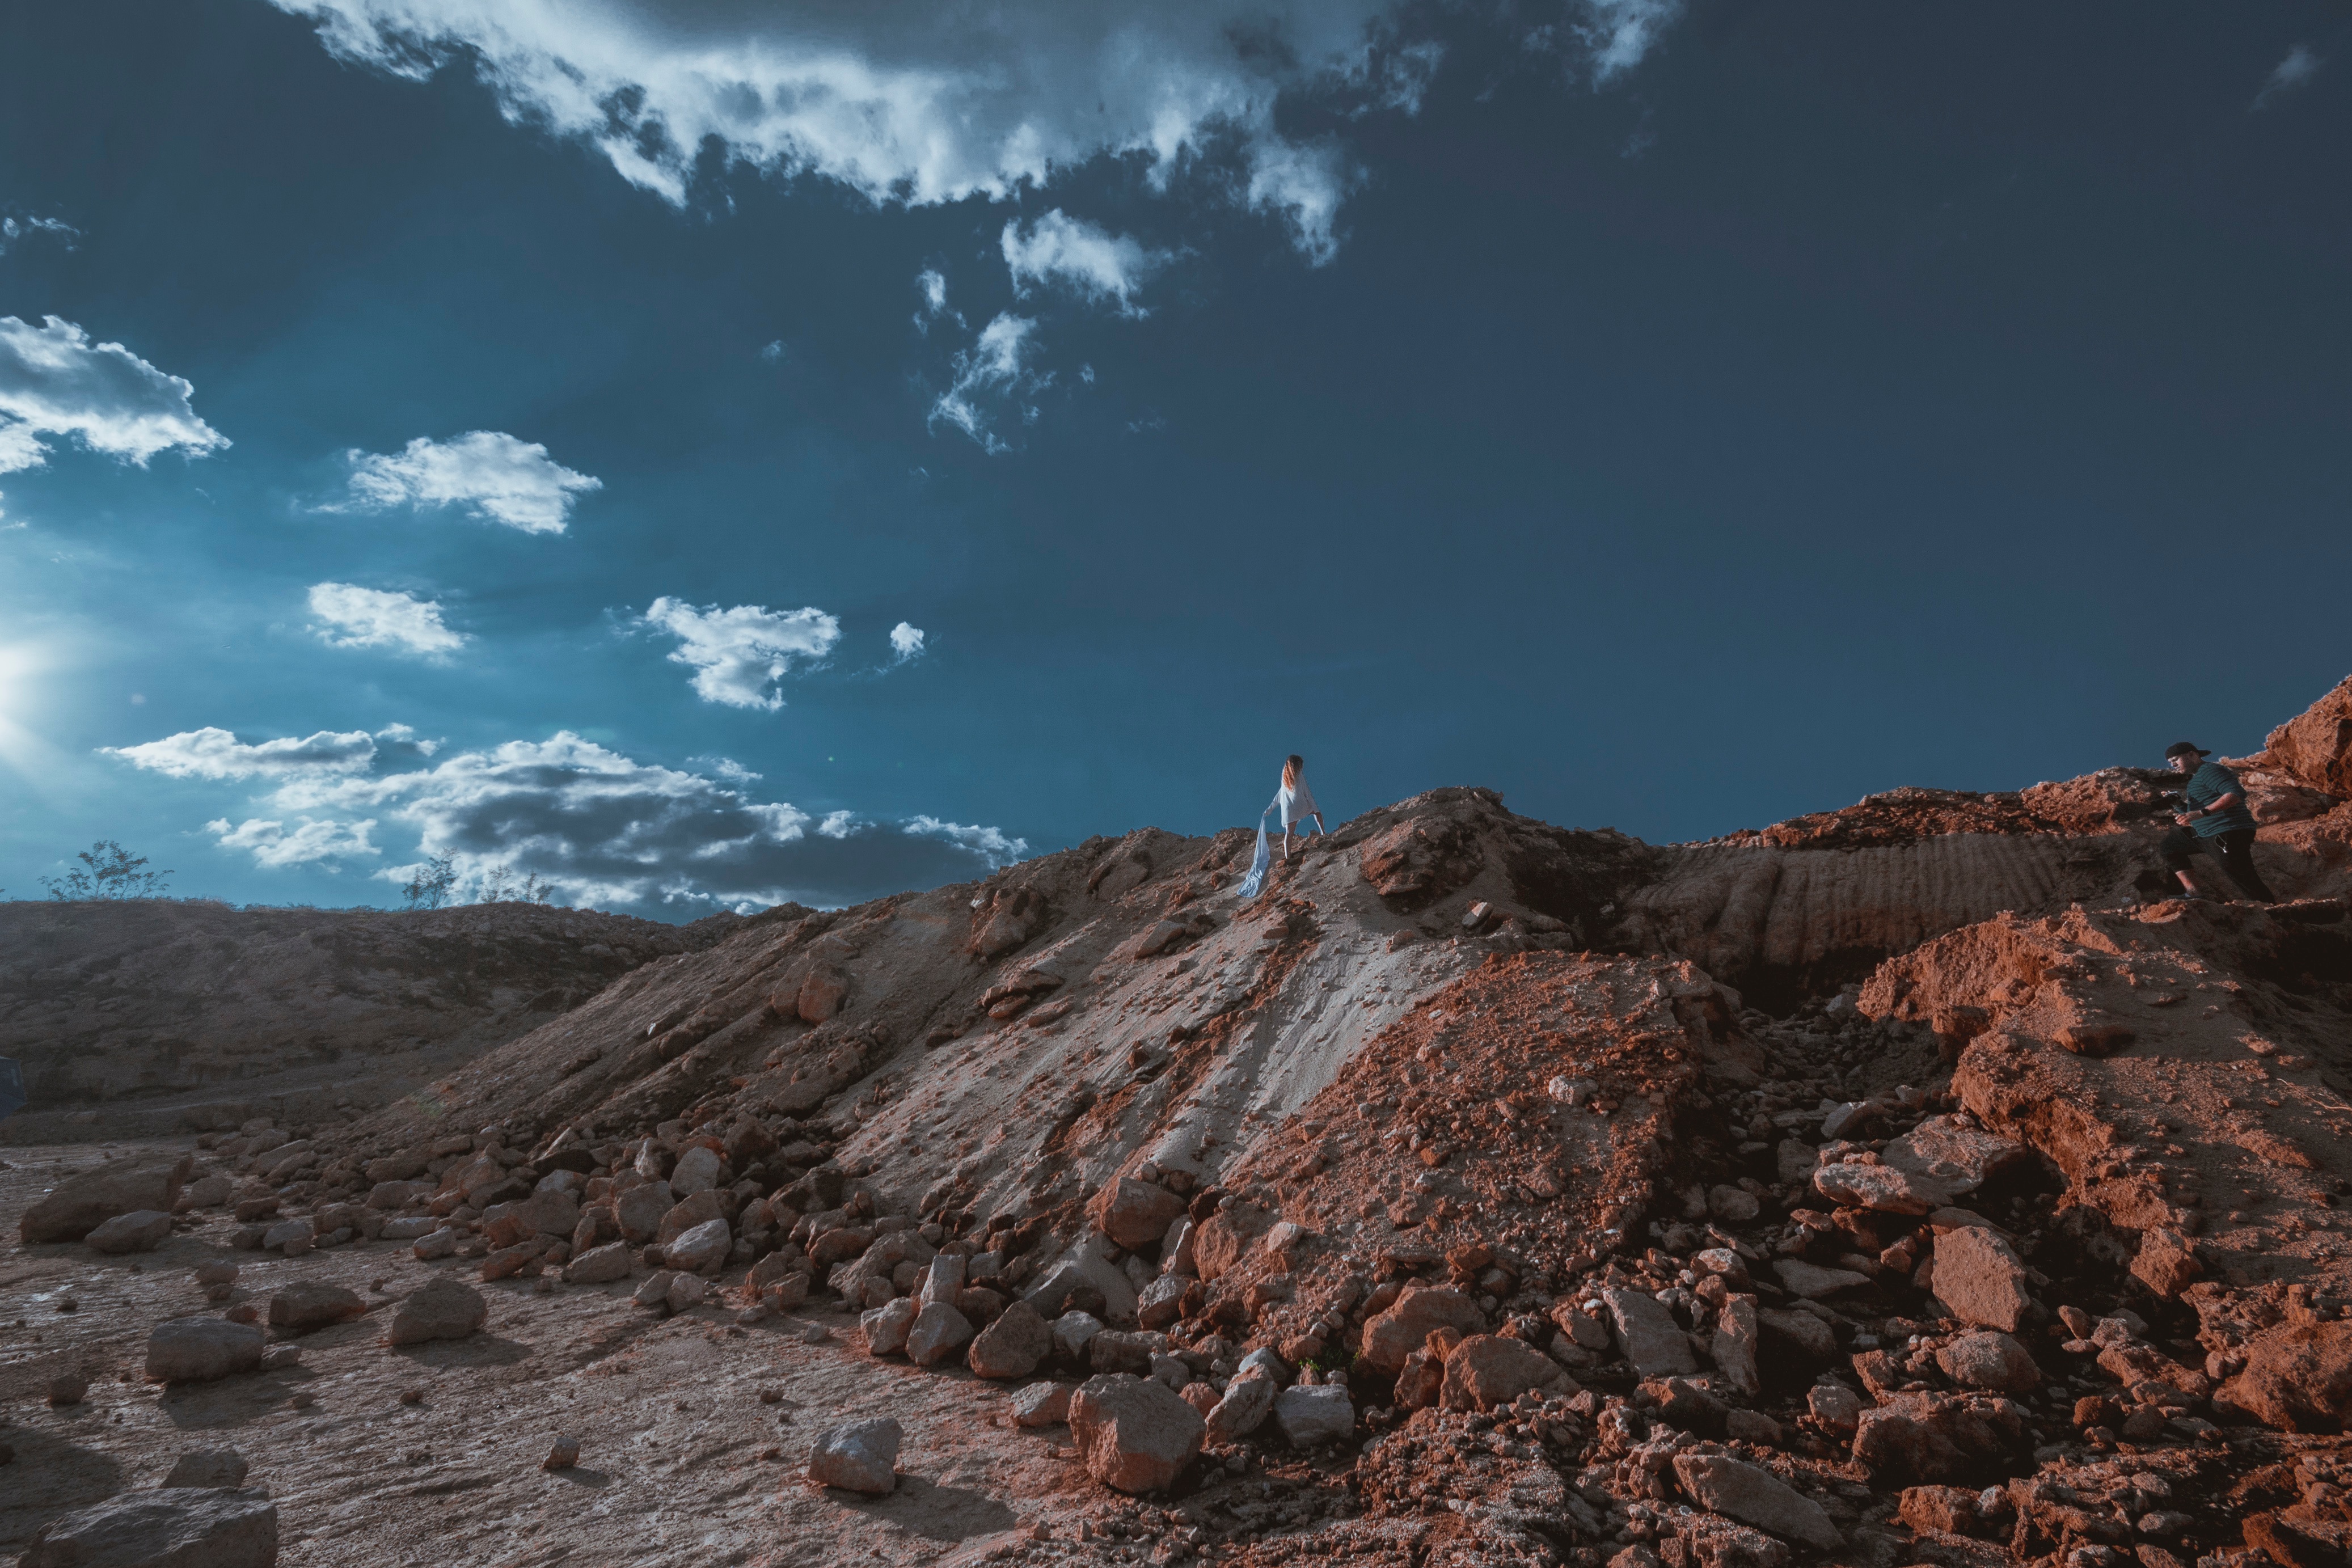
landscape, tree, rock, wilderness, mountain, cloud, sky, desert, mountain range, stone, terrain, ridge, summit, geology, plateau, landform, geographical feature, mountainous landforms, geological phenomenon